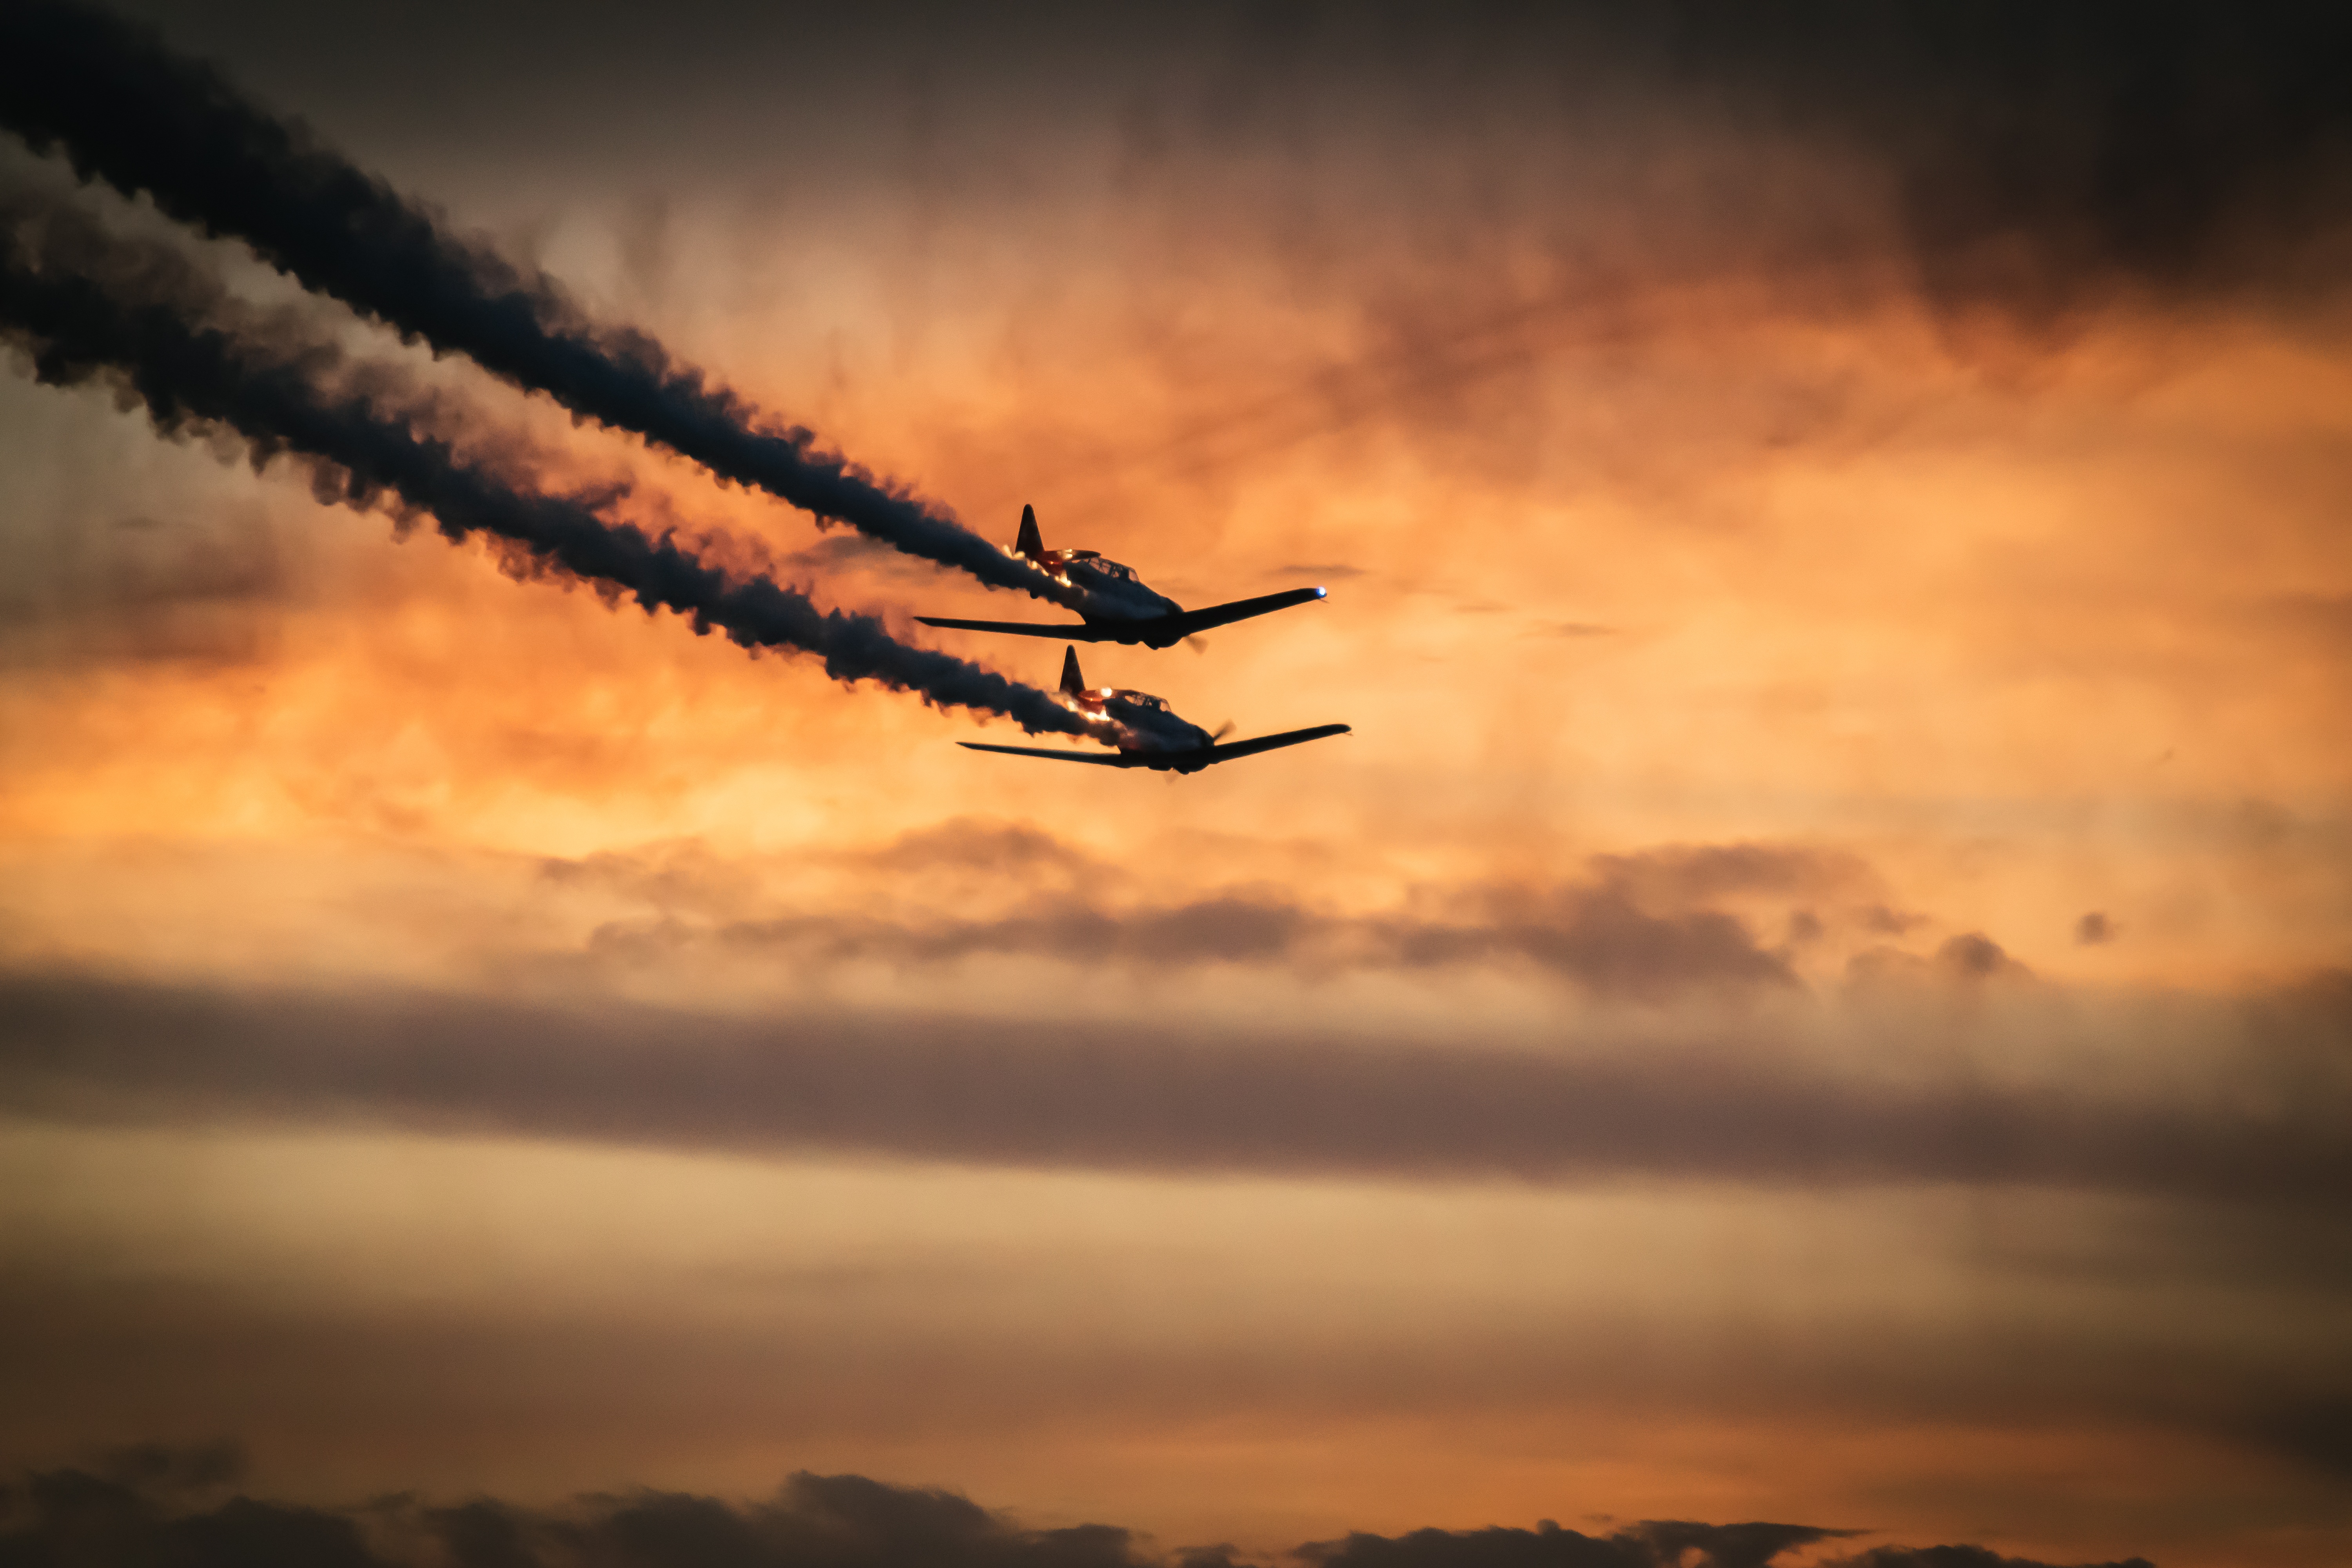
sea, nature, ocean, silhouette, wing, cloud, sky, sunrise, sunset, white, sunlight, air, morning, dawn, seabird, flying, fly, seagull, summer, airplane, aircraft, motion, dusk, wildlife, wild, evening, red, vehicle, gull, beak, flight, peaceful, action, soar, soaring, black, colorful, yellow, feather, birds, wingspan, airplanes, planes, atmosphere of earth